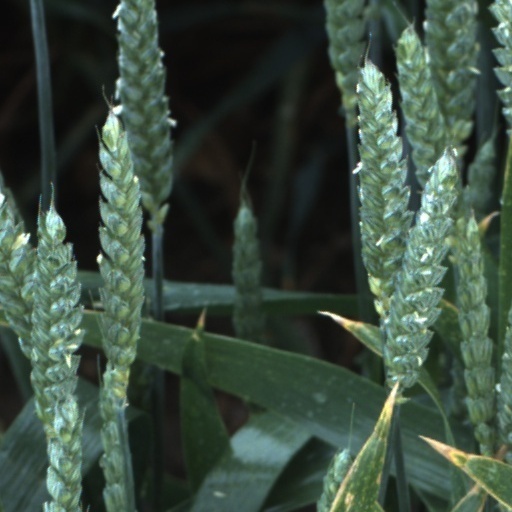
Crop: wheat